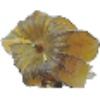
Label: Physalis with Husk 1